Woodworking

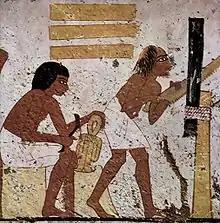
Ancient Egyptian woodworking

There is significant evidence of advanced woodworking in ancient Egypt. Woodworking is depicted in many extant ancient Egyptian drawings, and a considerable amount of ancient Egyptian furniture (such as stools, chairs, tables, beds, chests) have been preserved. Tombs represent a large collection of these artifacts and the inner coffins found in the tombs were also made of wood. The metal used by the Egyptians for woodworking tools was originally copper and eventually, after 2000 BC bronze as iron working was unknown until much later.